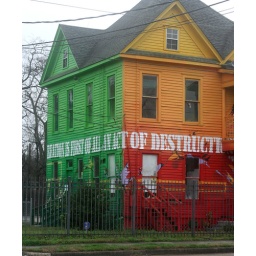
Saw this house driving down a street in Houston today,&amp;quot;Creation is first of all an act of Destruction&amp;quot;Pablo Picasso